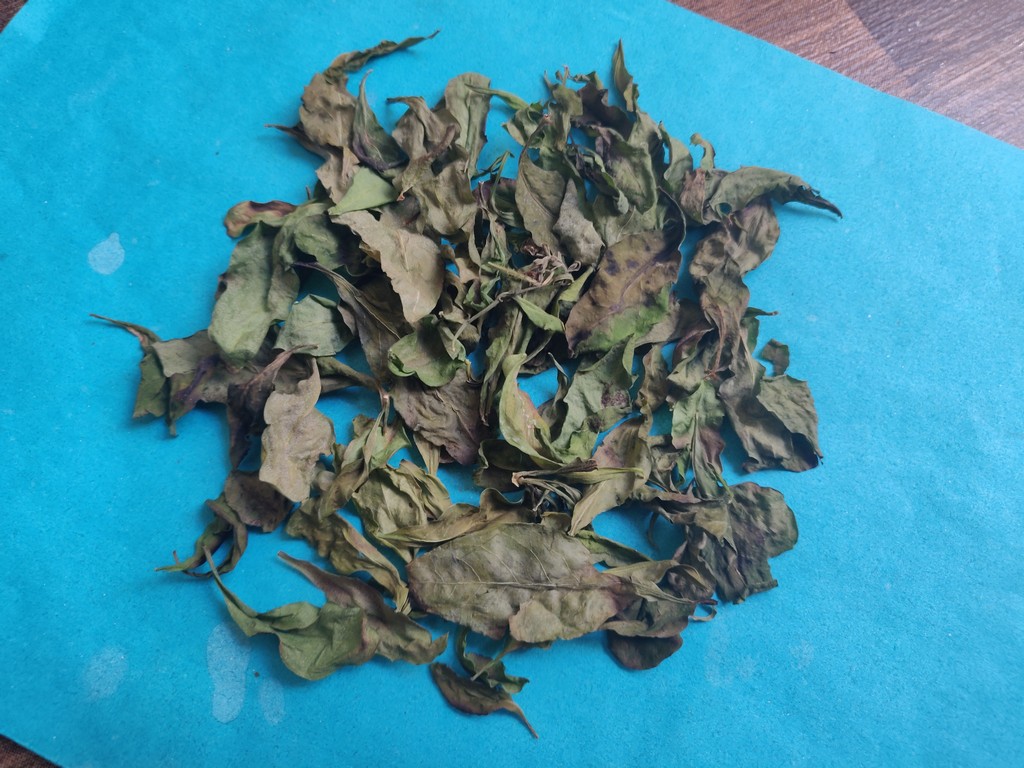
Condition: Dried
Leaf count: multiple
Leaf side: unknown